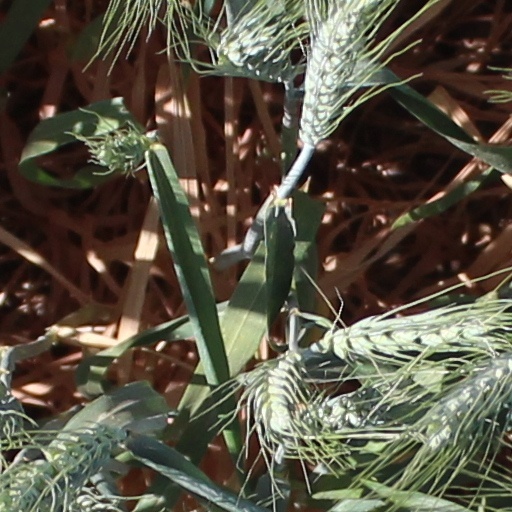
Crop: wheat